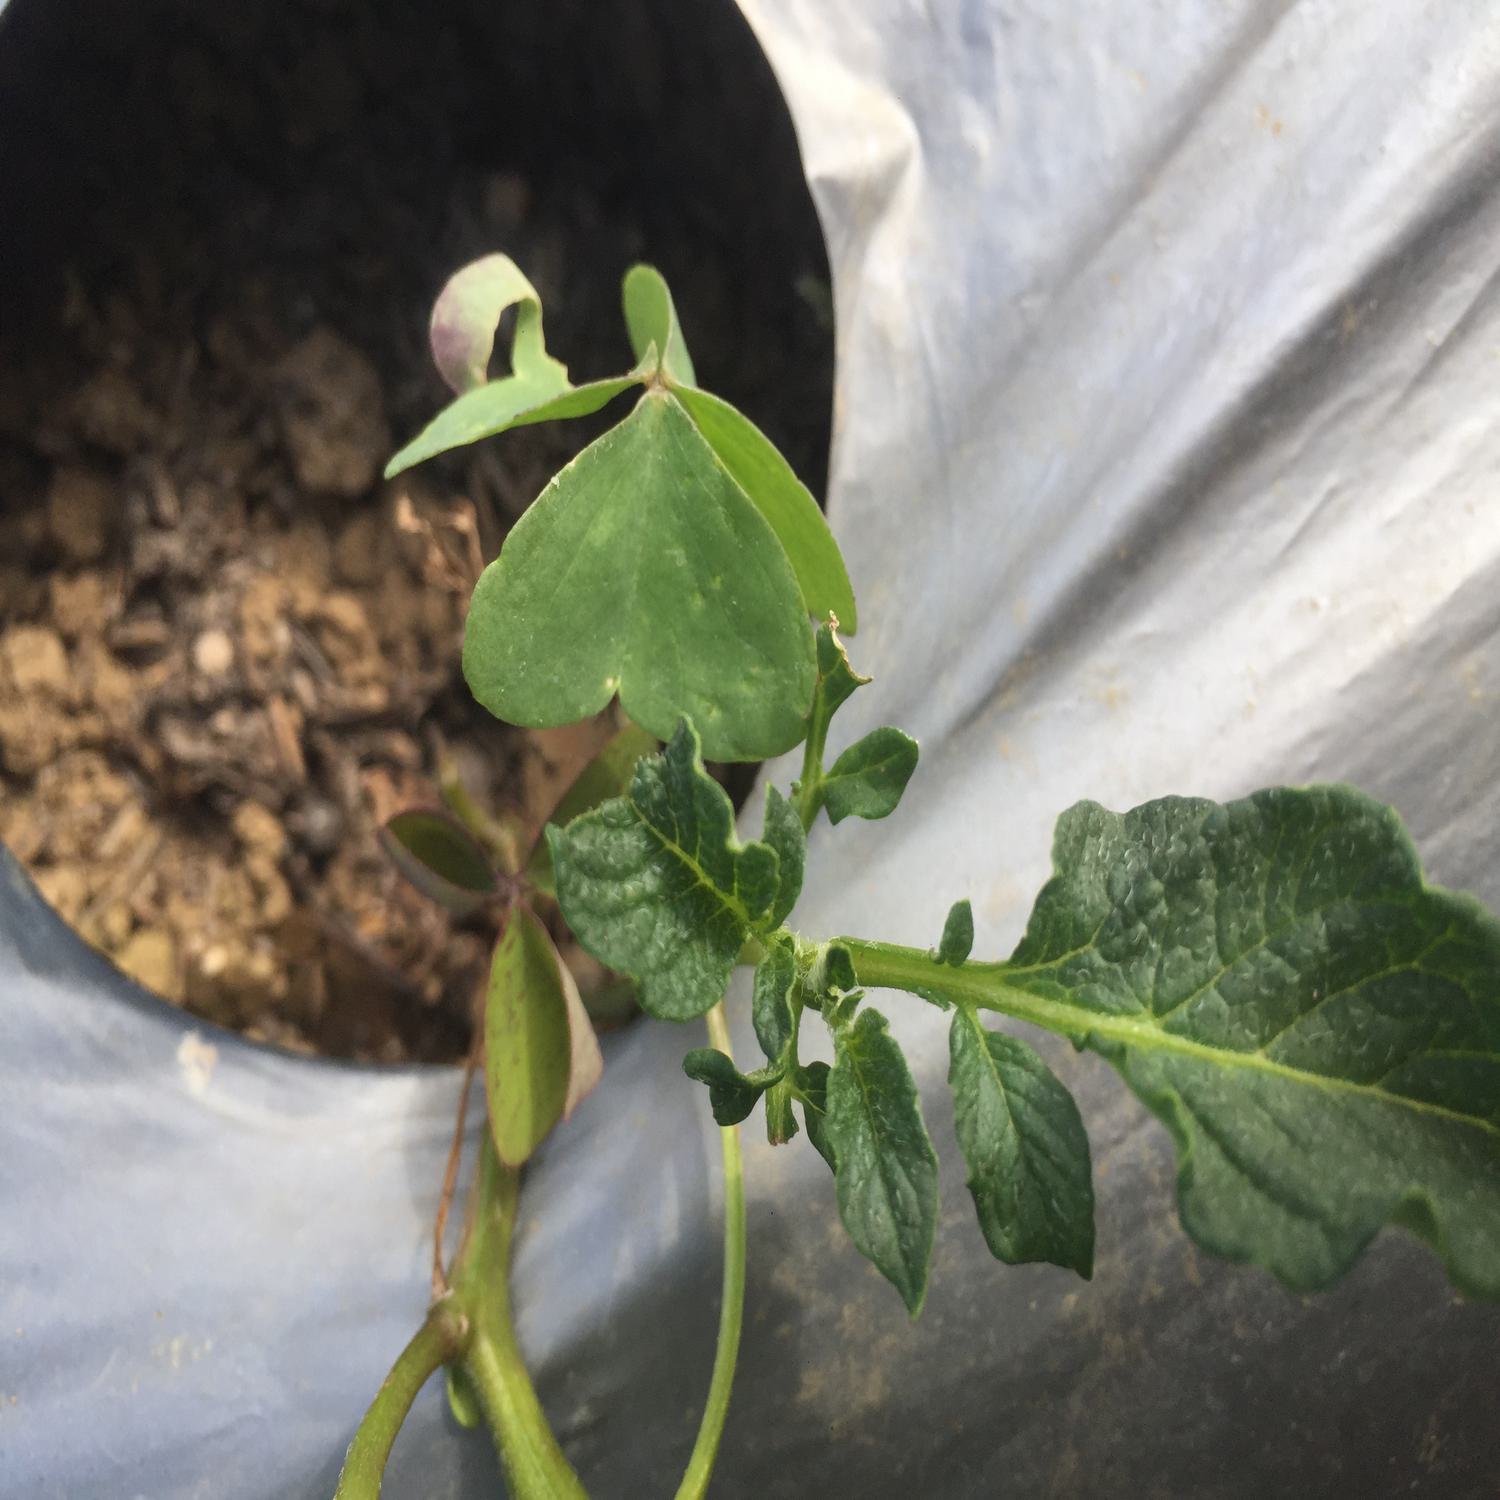
Etiqueta: Virus